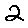
Label: 2